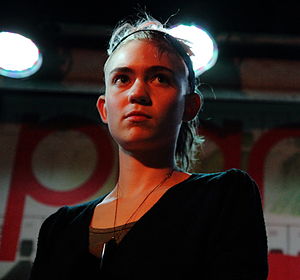
Grimes (musiker)
Grimes, 2011
Claire Boucher, bedre kendt som Grimes, er en electronica/pop-sangerinde/sangskriver fra Canada.